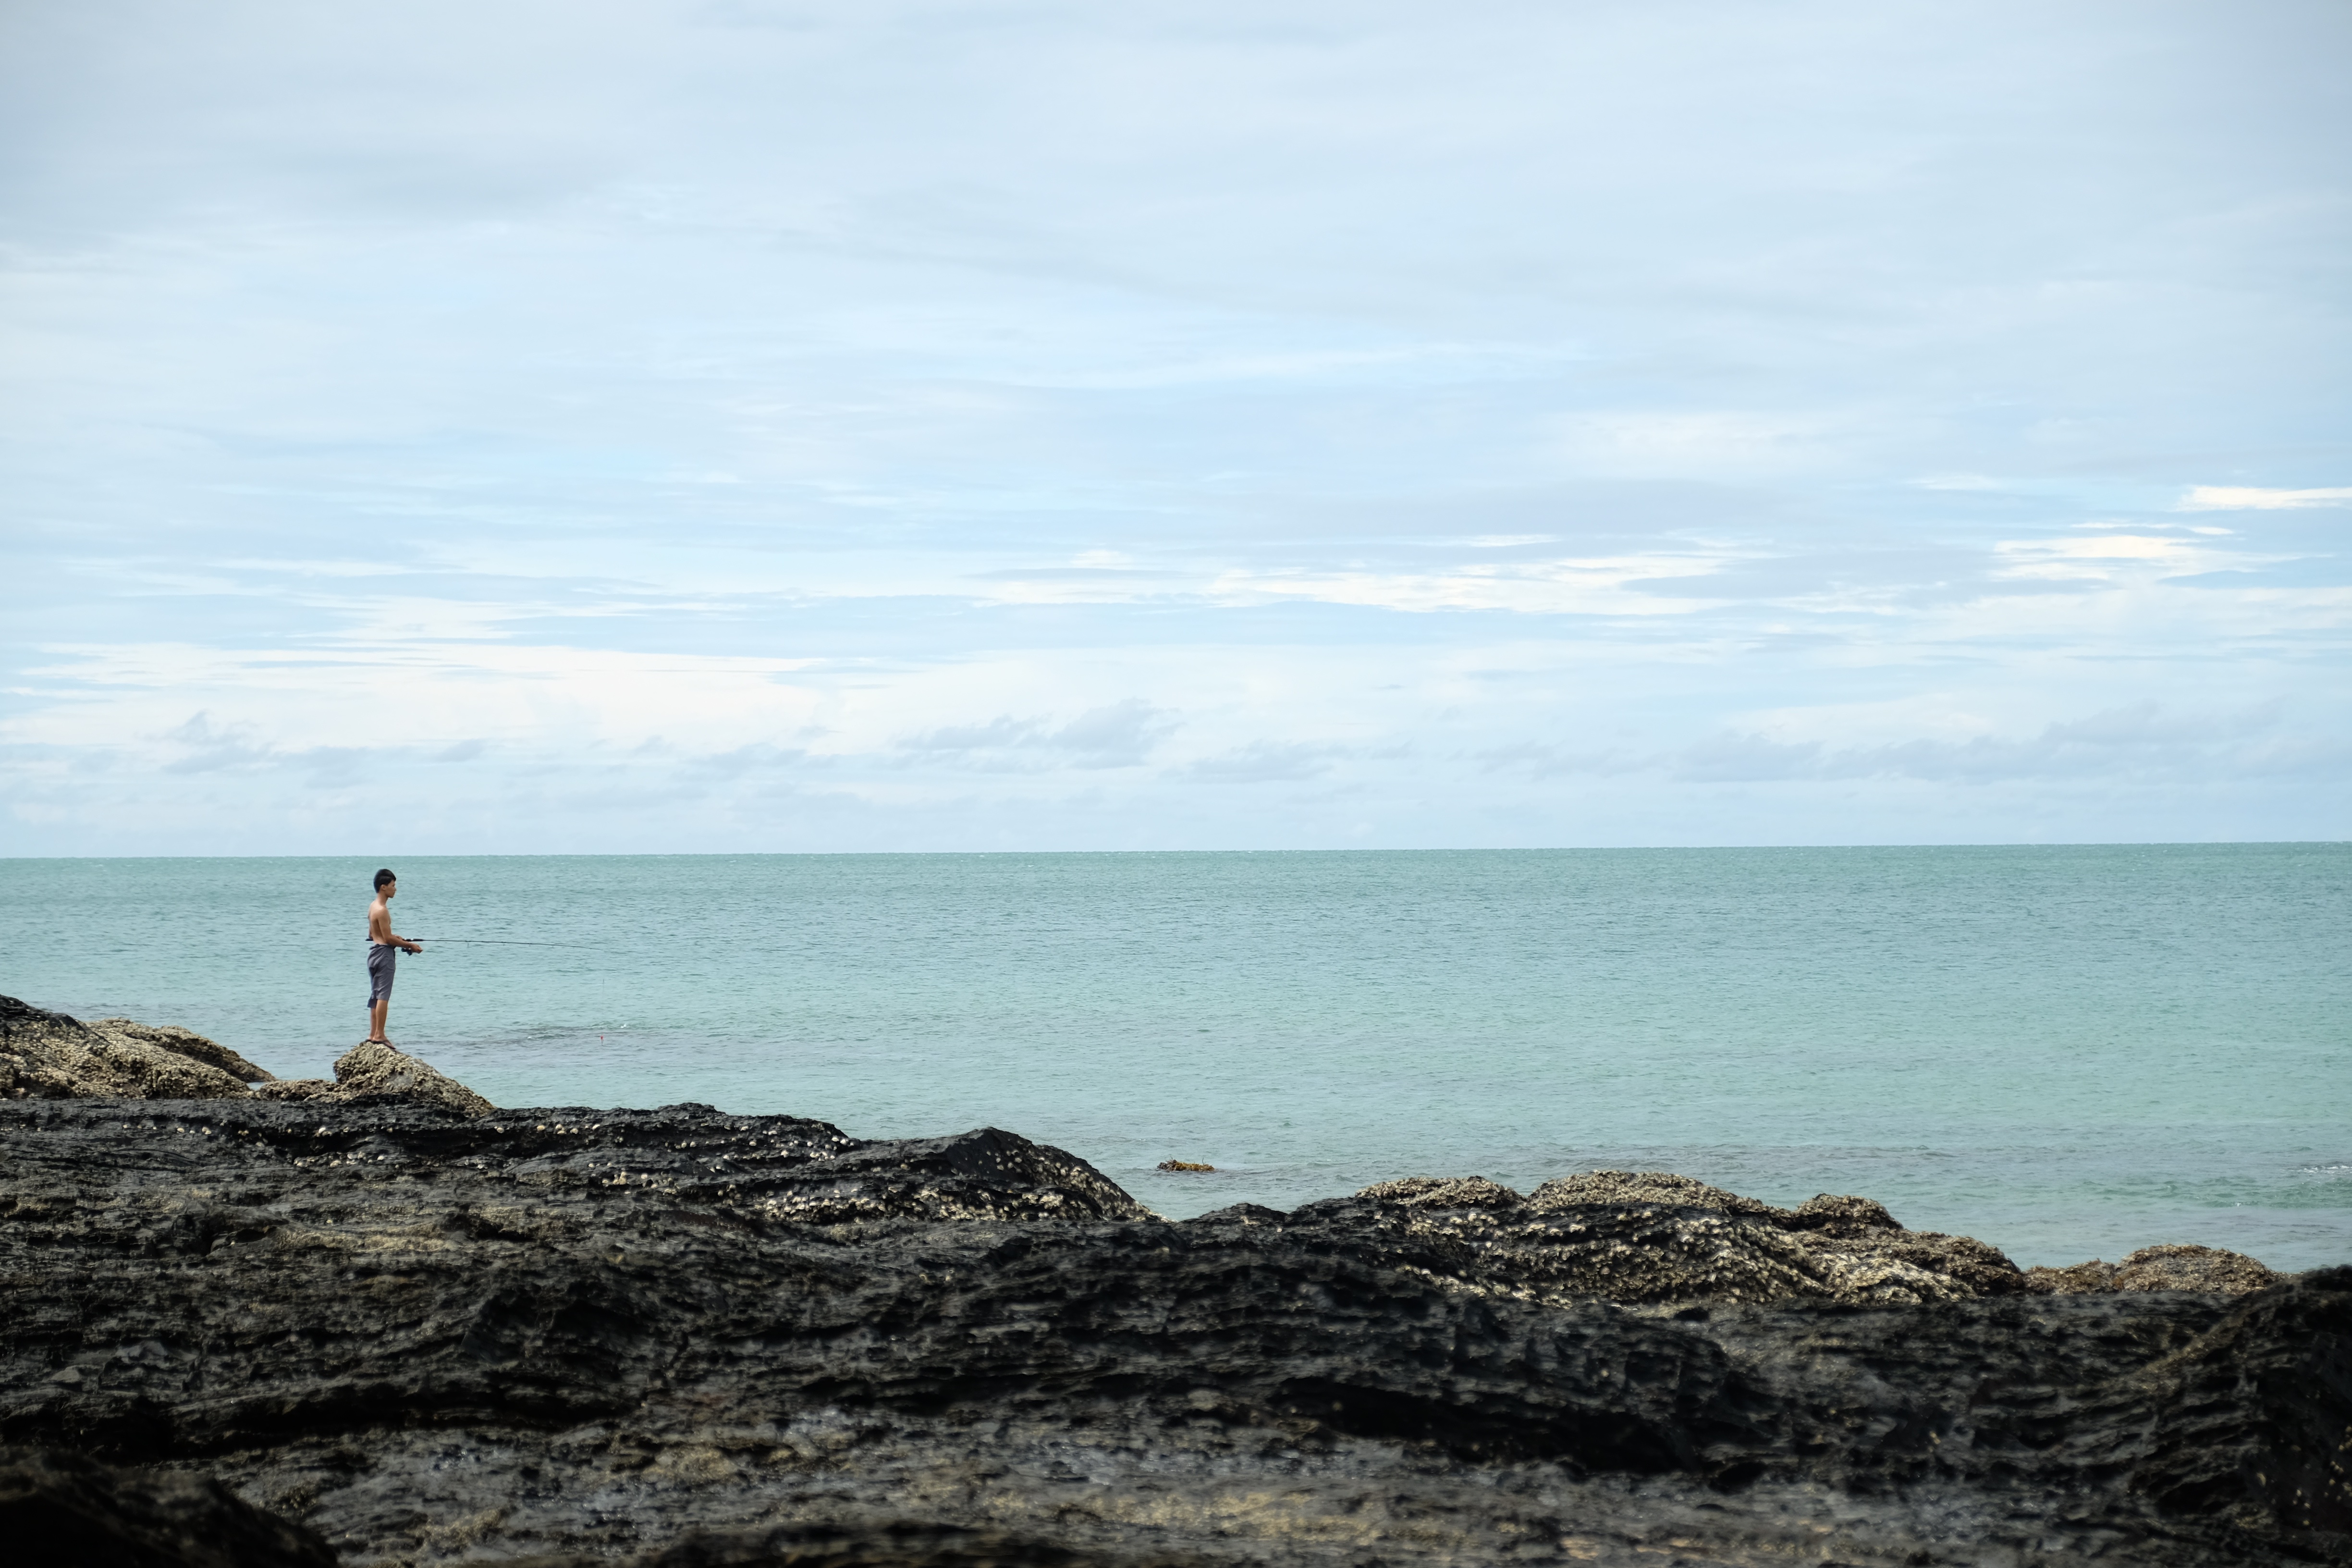
beach, sea, coast, water, sand, rock, ocean, horizon, cloud, sky, shore, wave, cliff, cove, tower, fishing, bay, terrain, material, body of water, cape, wind wave